Model F keyboard

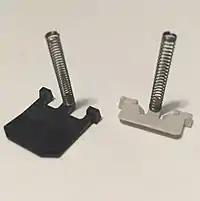
A comparison between a Model F spring (left) and a Model M spring (right); the Model M uses a spring with fewer windings and smaller plate for the plastic membrane underneath.

Although the Model F and Model M are both based on buckling-spring technology, there are considerable differences between them: